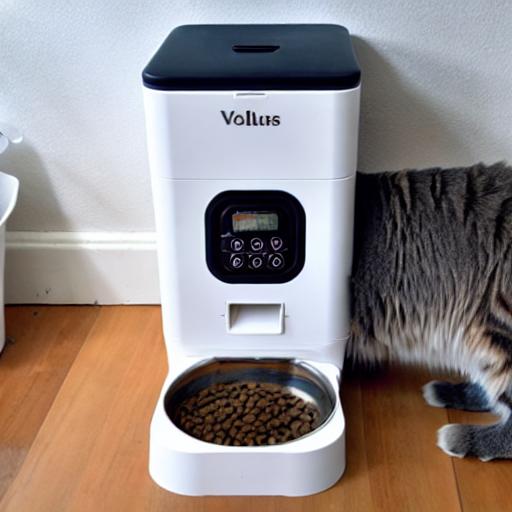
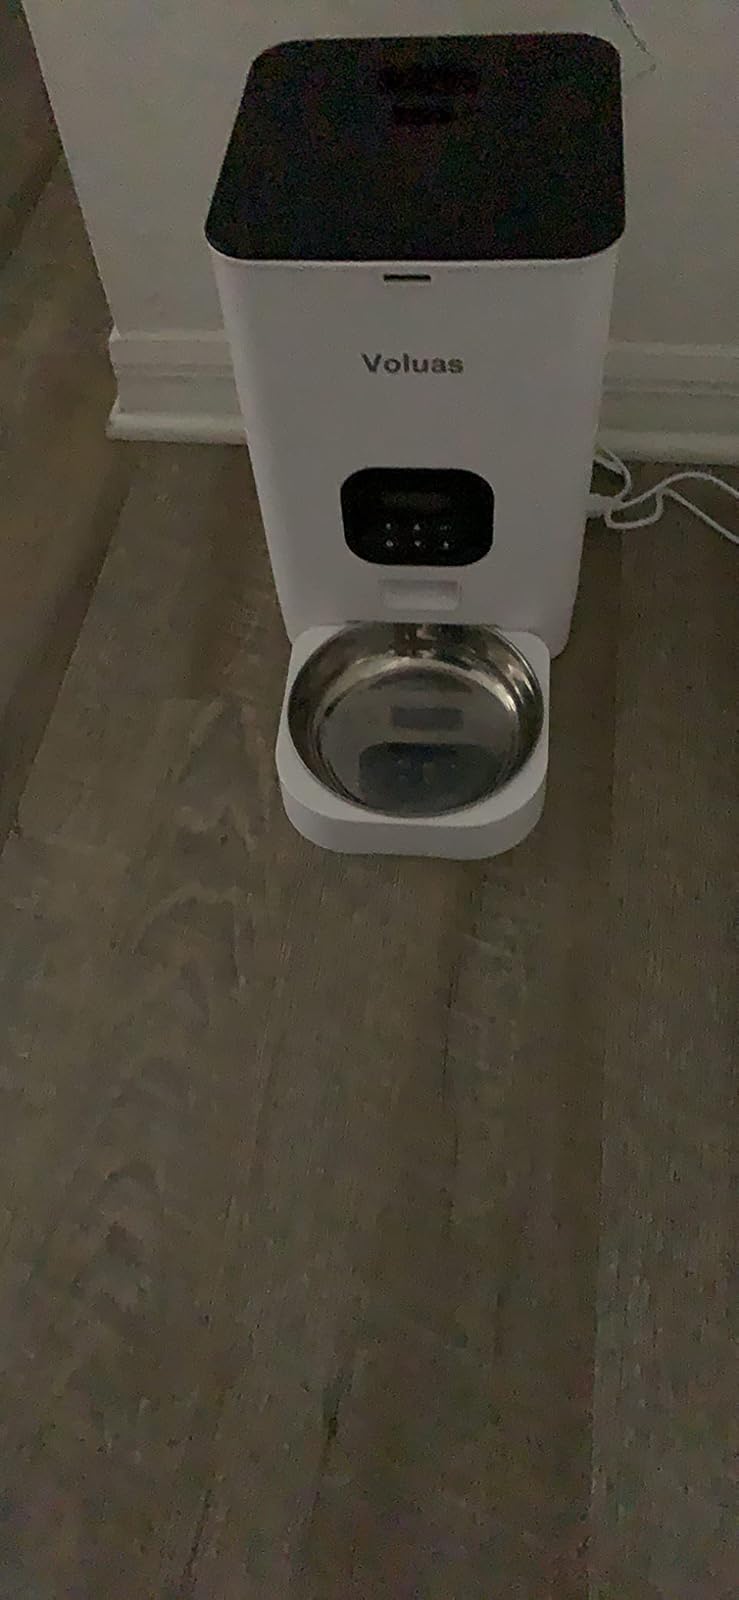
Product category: items_feeder
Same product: no